Donaldson Air Force Base

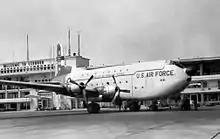
C-124 on the ramp at Beirut Airport, Lebanon, 1958

In March 1951 the base was renamed 'Donaldson Air Force Base' and on 26 June, the Eighteenth Air Force was activated in 1951 to discharge Tactical Air Command's troop carrier responsibilities. Its mission was to organize, administer, equip, train, and prepare for combat troop carrier missions.